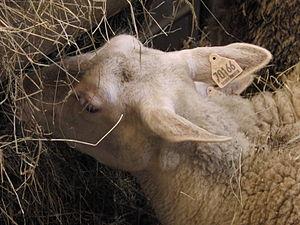
Mouton Berrichon de l'Indre - Salon international de l'agriculture 2011, Paris, France
Le berrichon de l'Indre est une race de mouton française. Les moutons sont présents depuis très longtemps dans le Berry, où ils ont pu être croisés au XVIIIᵉ siècle avec des animaux mérinos. Elle s'est distinguée de la race berrichon du Cher au XIXᵉ siècle, quand cette dernière a été croisée avec des races anglaises pour améliorer ses aptitudes bouchères quand le berrichon de l'Indre est resté fidèle à son type originel. C'est un mouton à la toison et la peau blanche, et à la conformation moyenne. Il produit une viande de qualité, et ses brebis sont prolifiques. Elle est aujourd'hui menacée et fait l'objet d'un programme de conservation. On compte environ 7 000 animaux aujourd'hui.